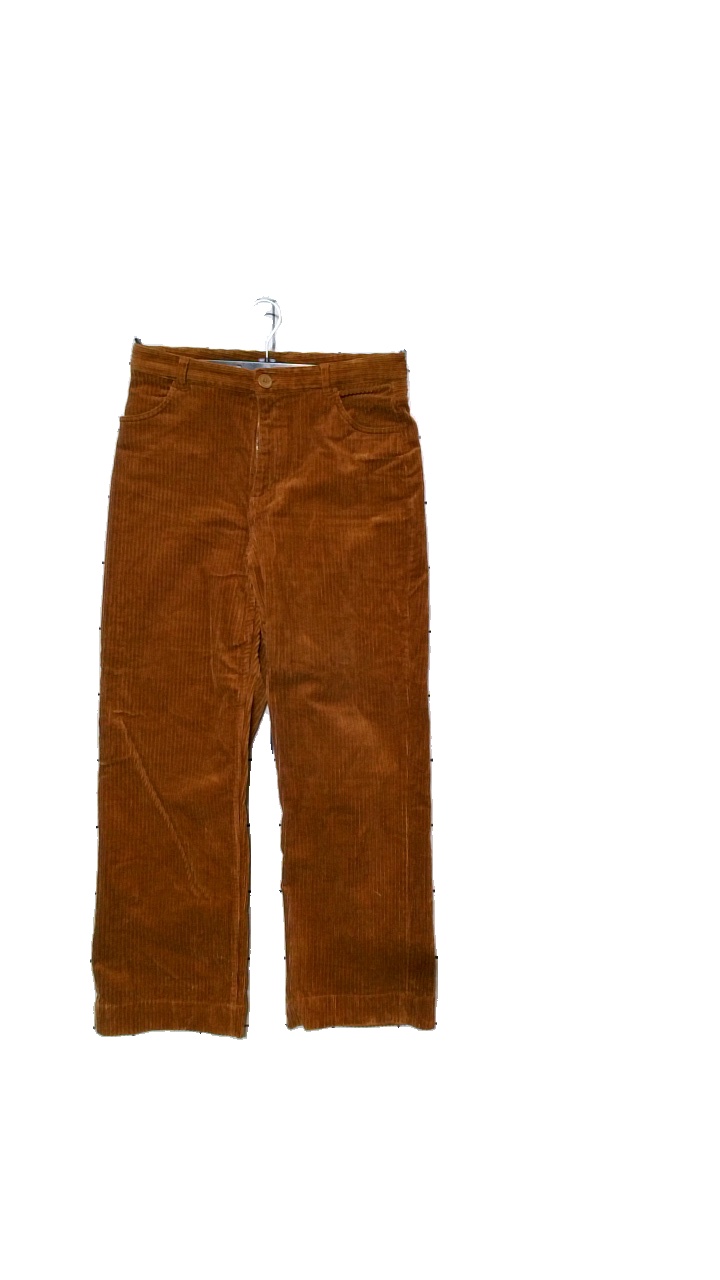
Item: Trousers (Ladies)
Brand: Monki
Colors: Brown
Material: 86% cotton, 12% polyester, 2% elastane
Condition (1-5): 5
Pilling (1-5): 5
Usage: Reuse
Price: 50-100